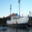
Label: ship